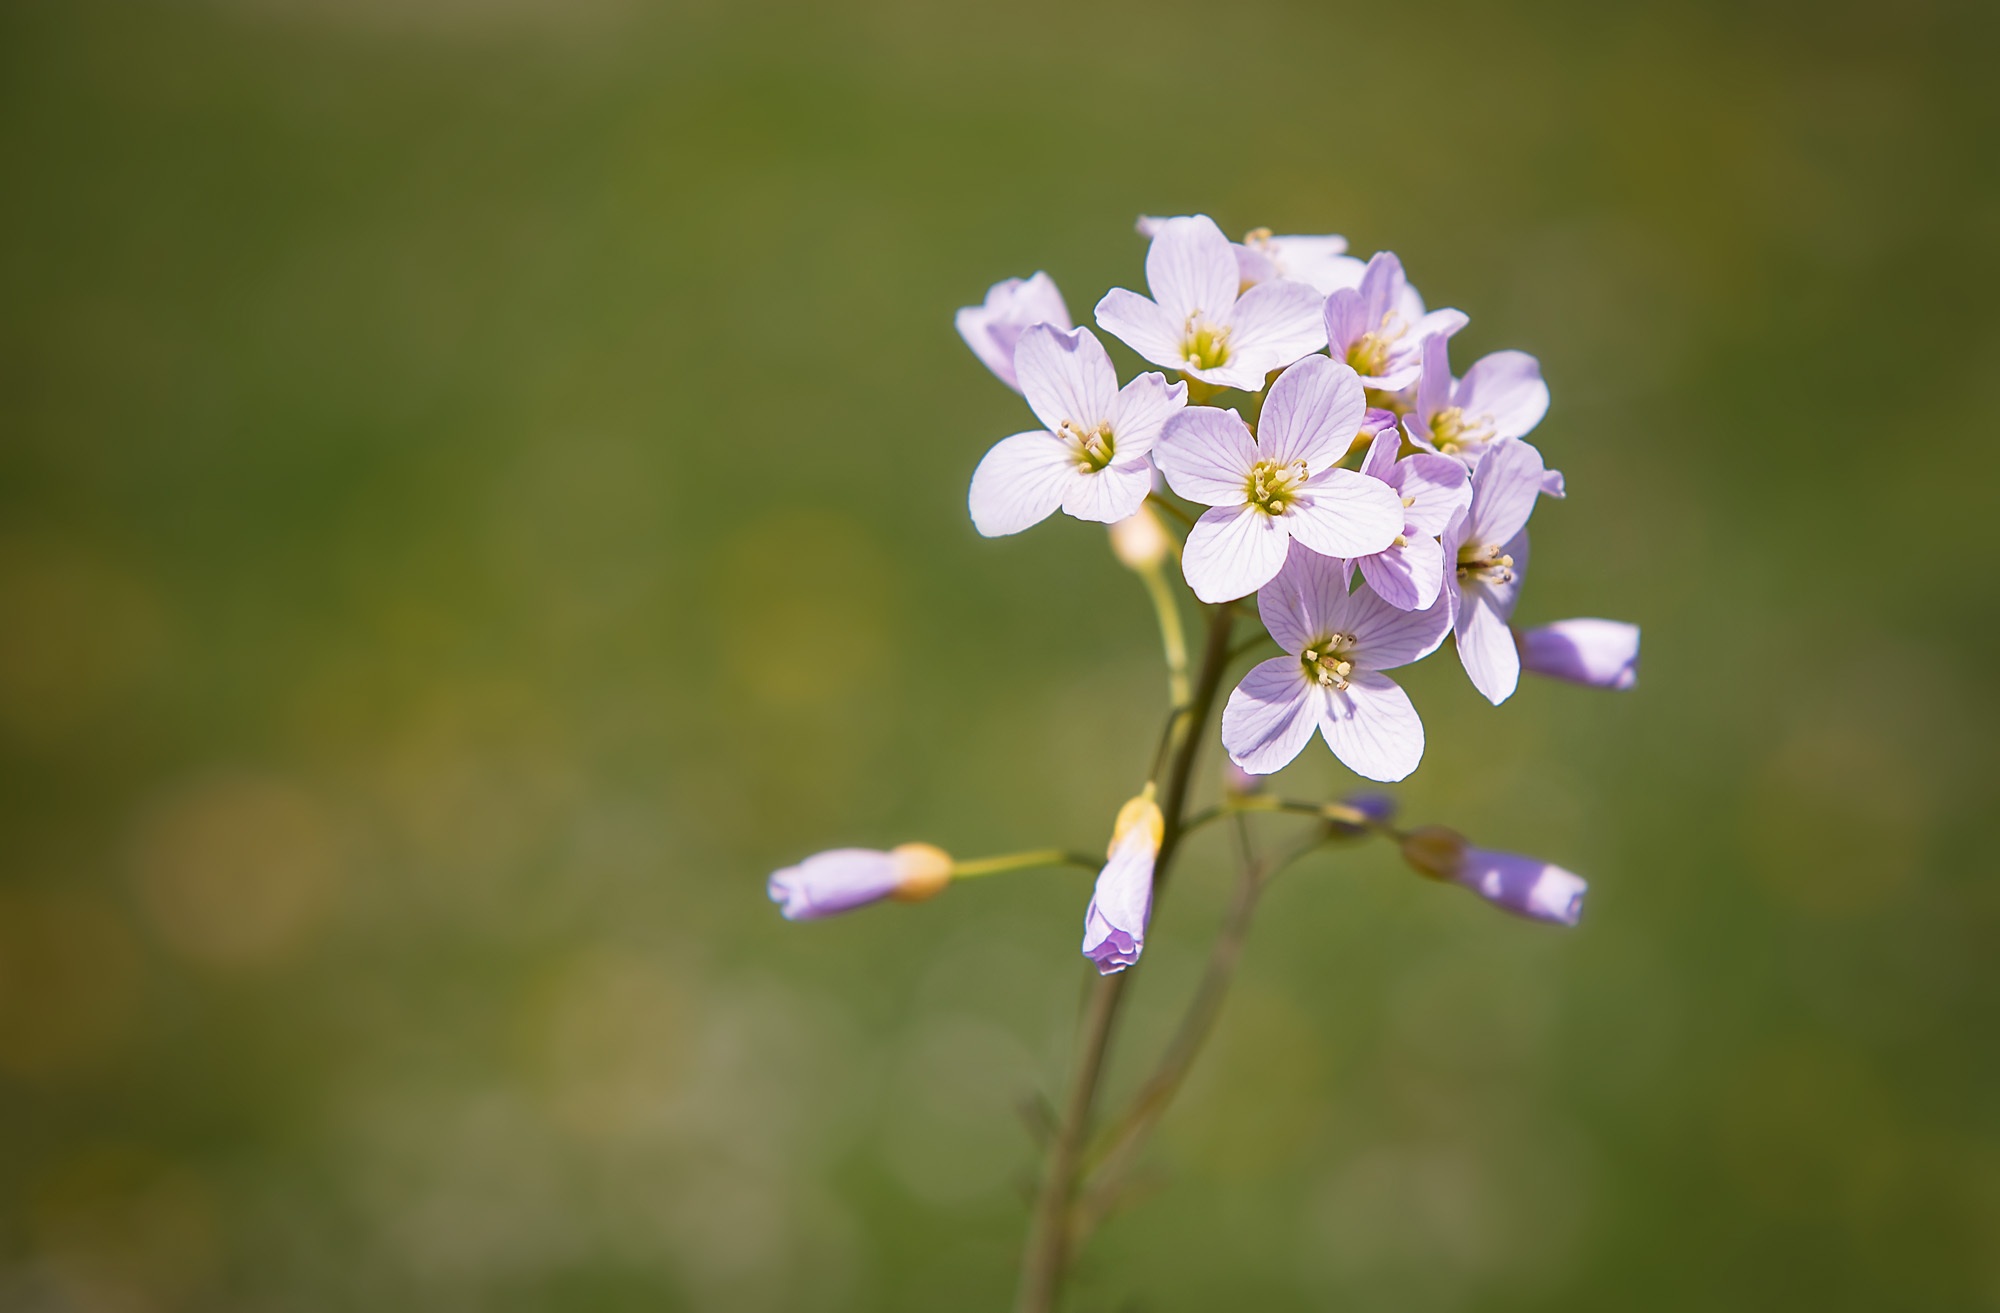
nature, branch, blossom, plant, photography, flower, petal, spring, green, herb, produce, botany, pink, close, flora, wildflower, flowers, close up, macro photography, flowering plant, smock, plant stem, land plant